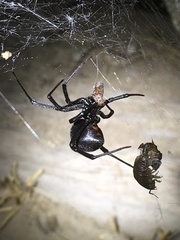
Species: Lactrodectus_hesperus